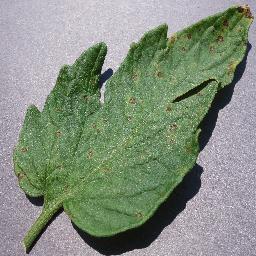
Label: Tomato___Septoria_leaf_spot